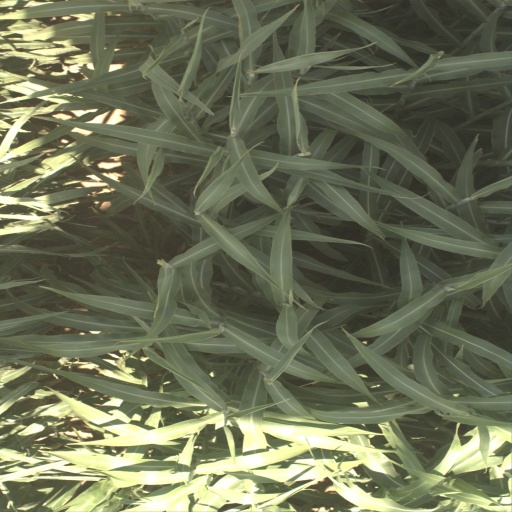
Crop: sorghum